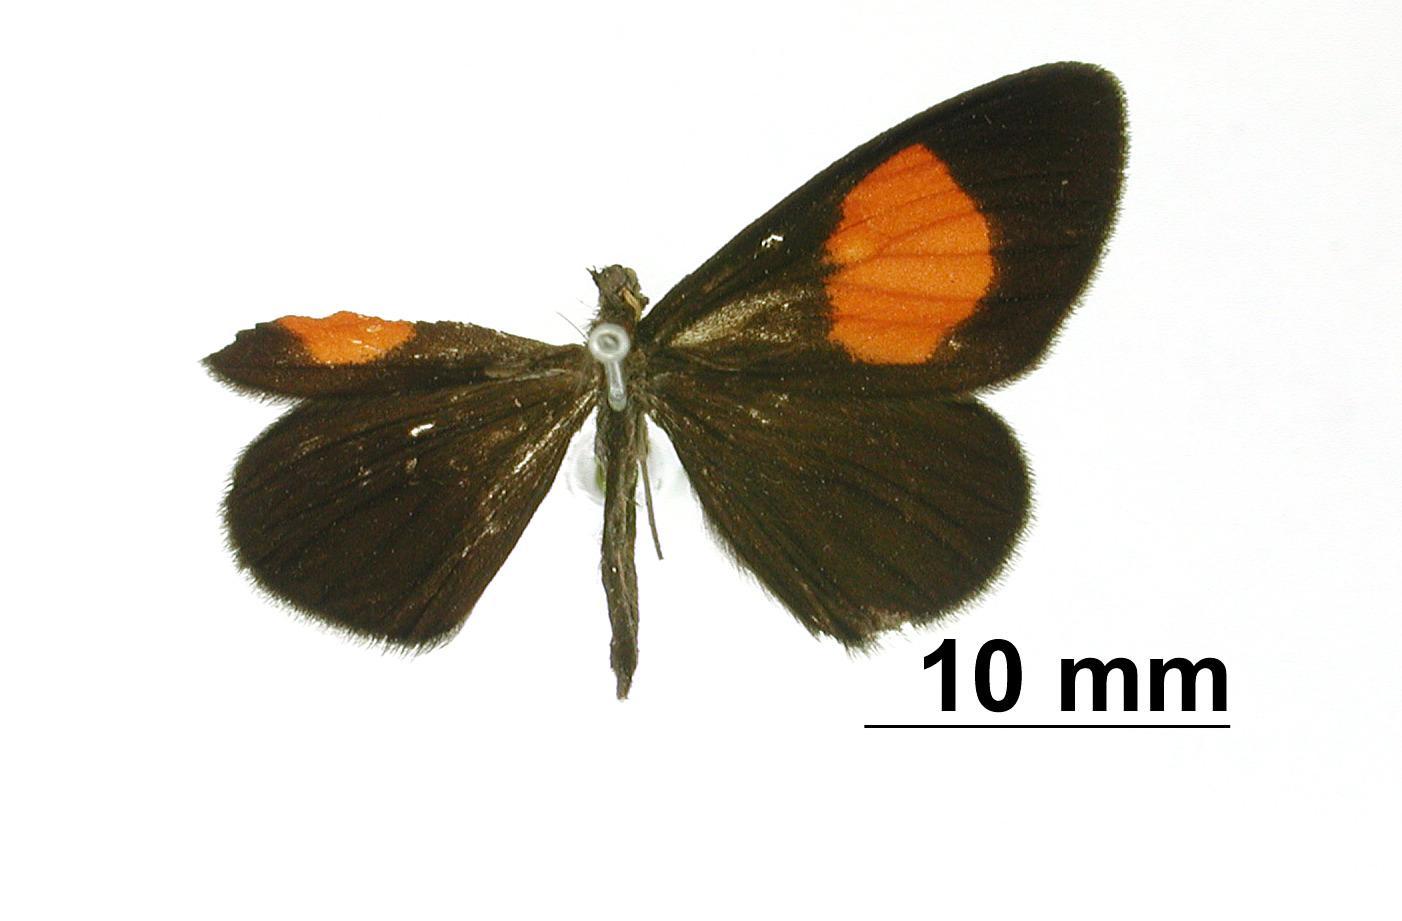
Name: Sangalopsis mediata
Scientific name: Sangalopsis mediata Warren, 1906
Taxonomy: Animalia, Arthropoda, Insecta, Lepidoptera, Geometridae, Ennominae
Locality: Bolivia